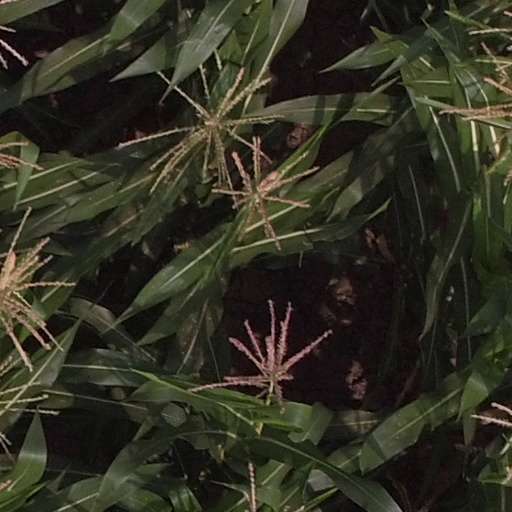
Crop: maize; corn